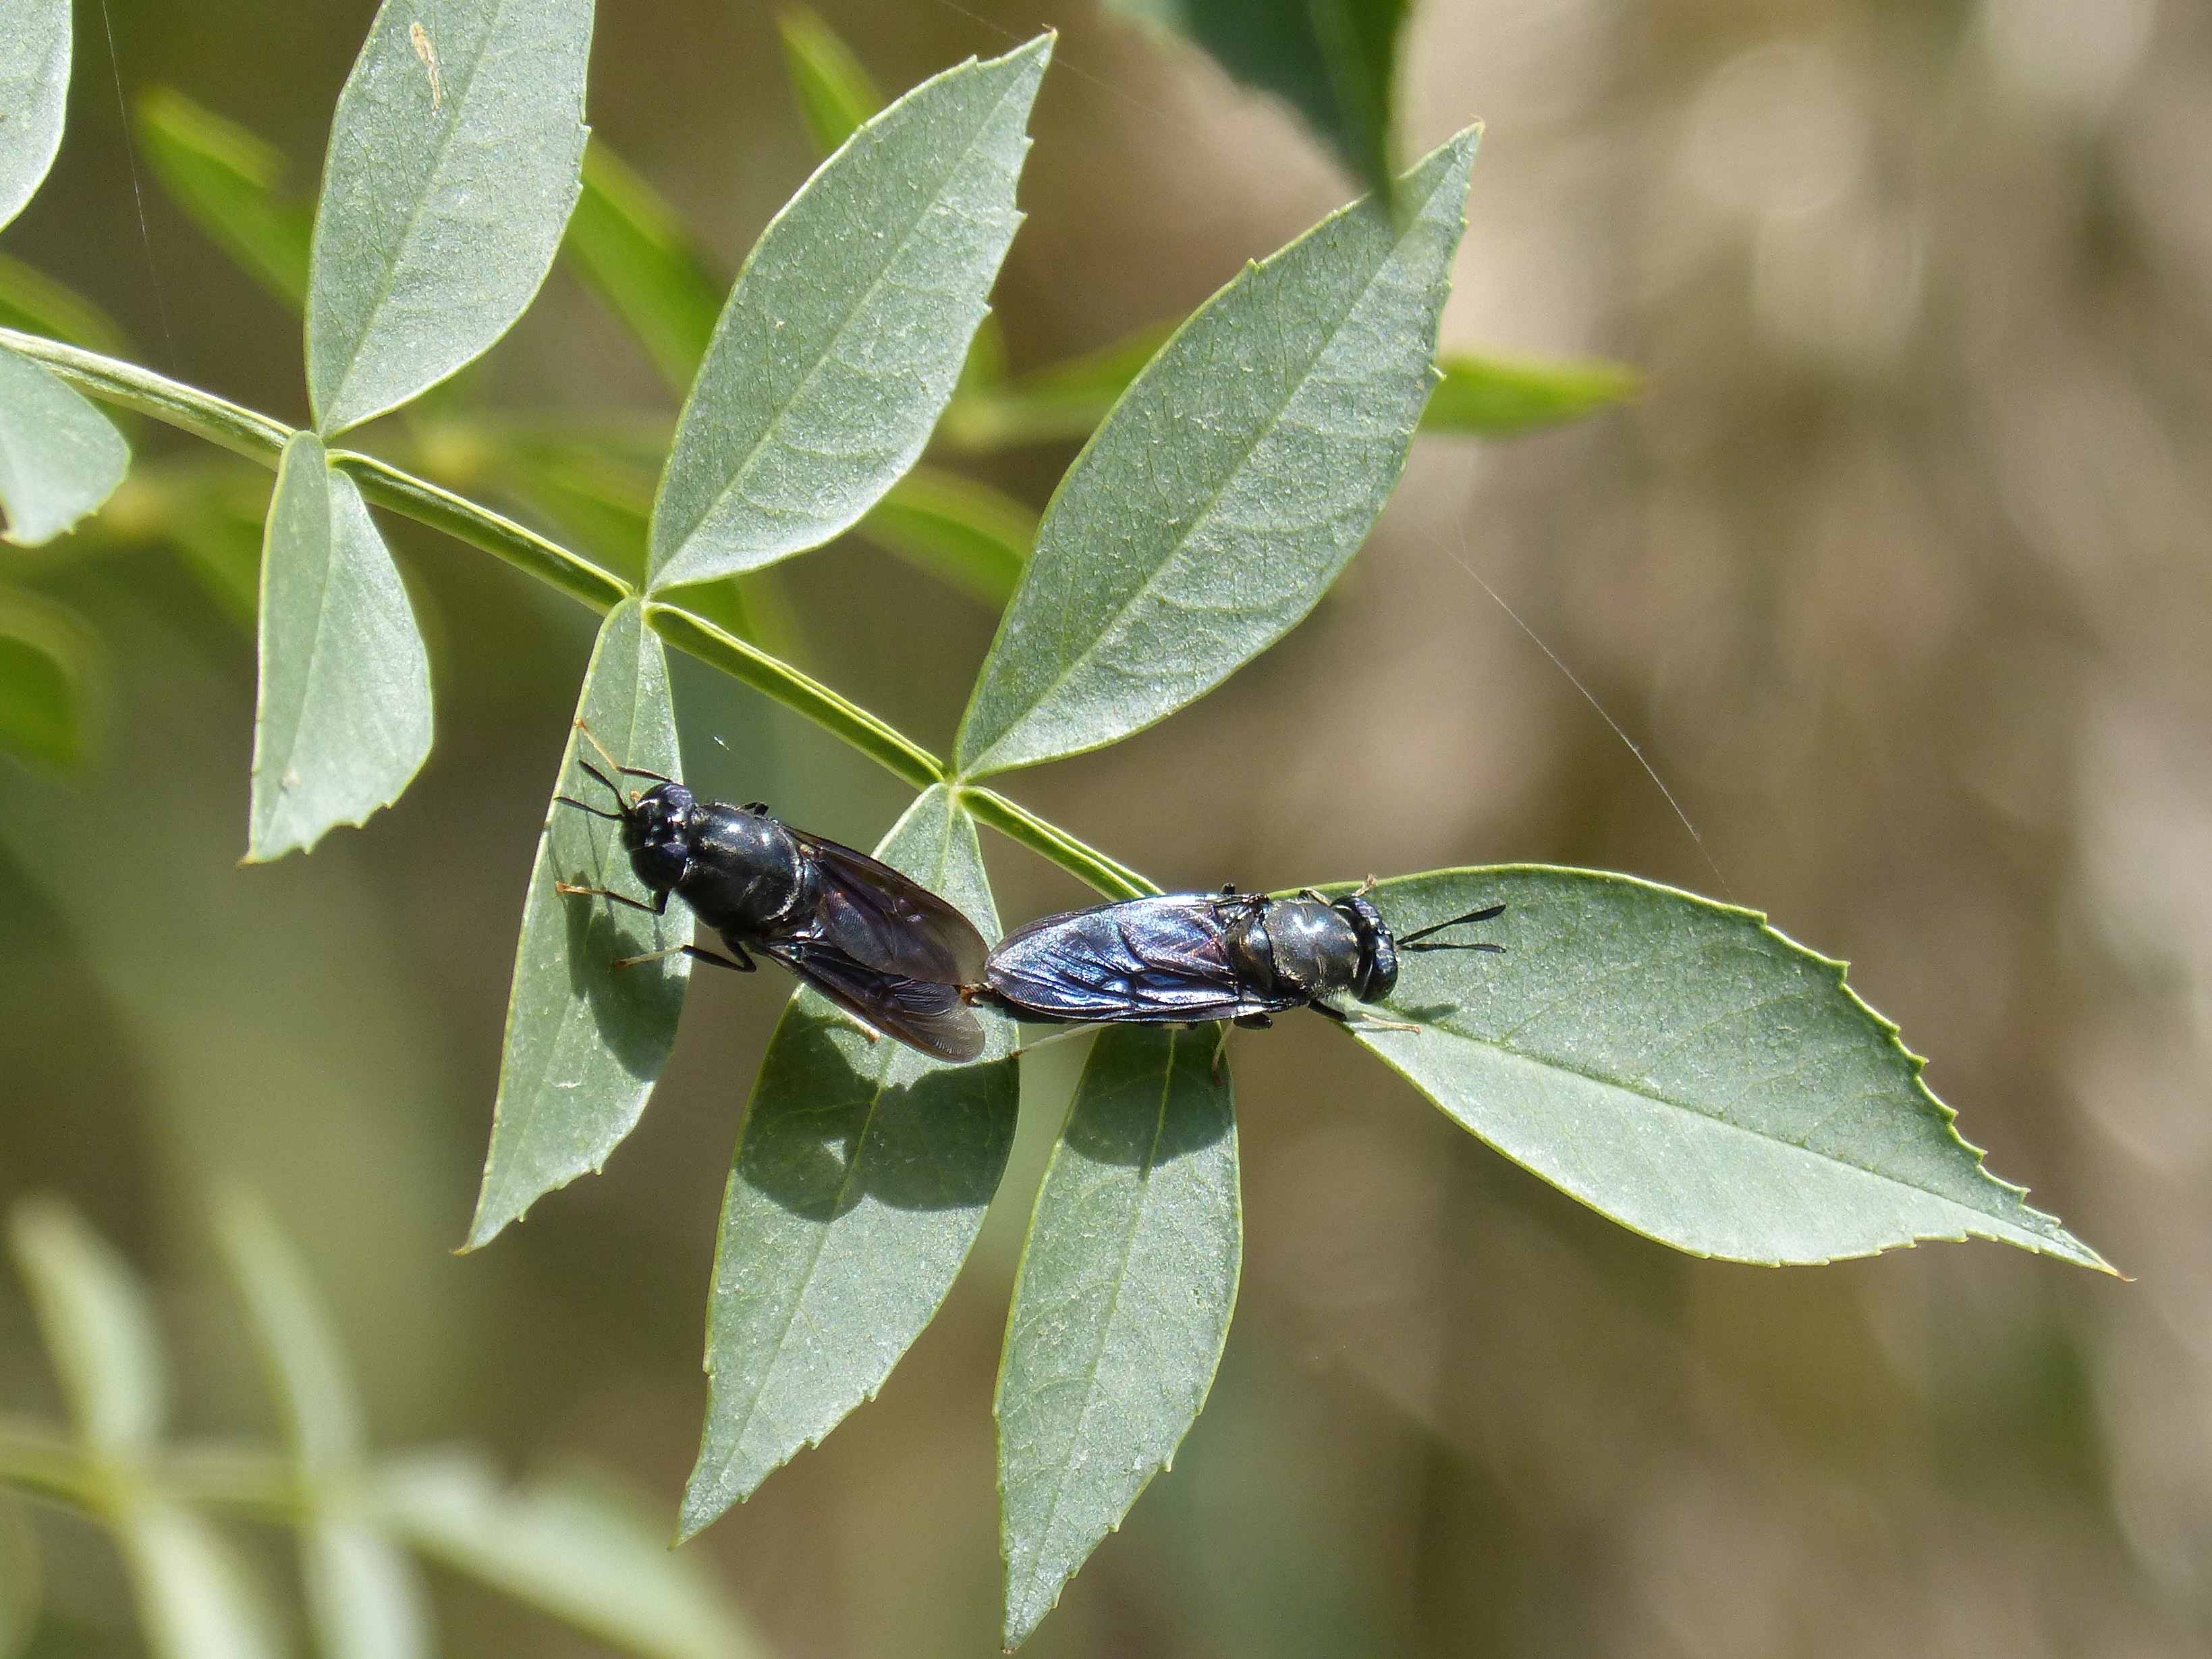
nature, branch, plant, leaf, flower, wildlife, green, insect, botany, flora, fauna, invertebrate, close up, leaves, reproduction, nectar, copulation, macro photography, arthropod, blackfly, insects mating, dragonflies and damseflies